Om Prakash Bhasin Award

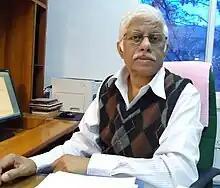
M. R. S. Rao.

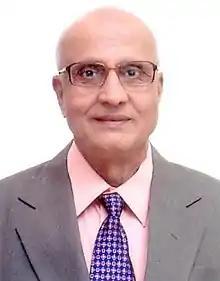
B. L. Deekshatulu.

Source: Shri Om Prakash Bhasin Foundation